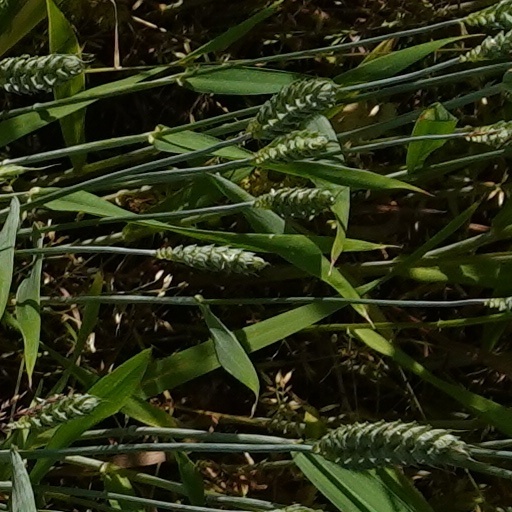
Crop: wheat